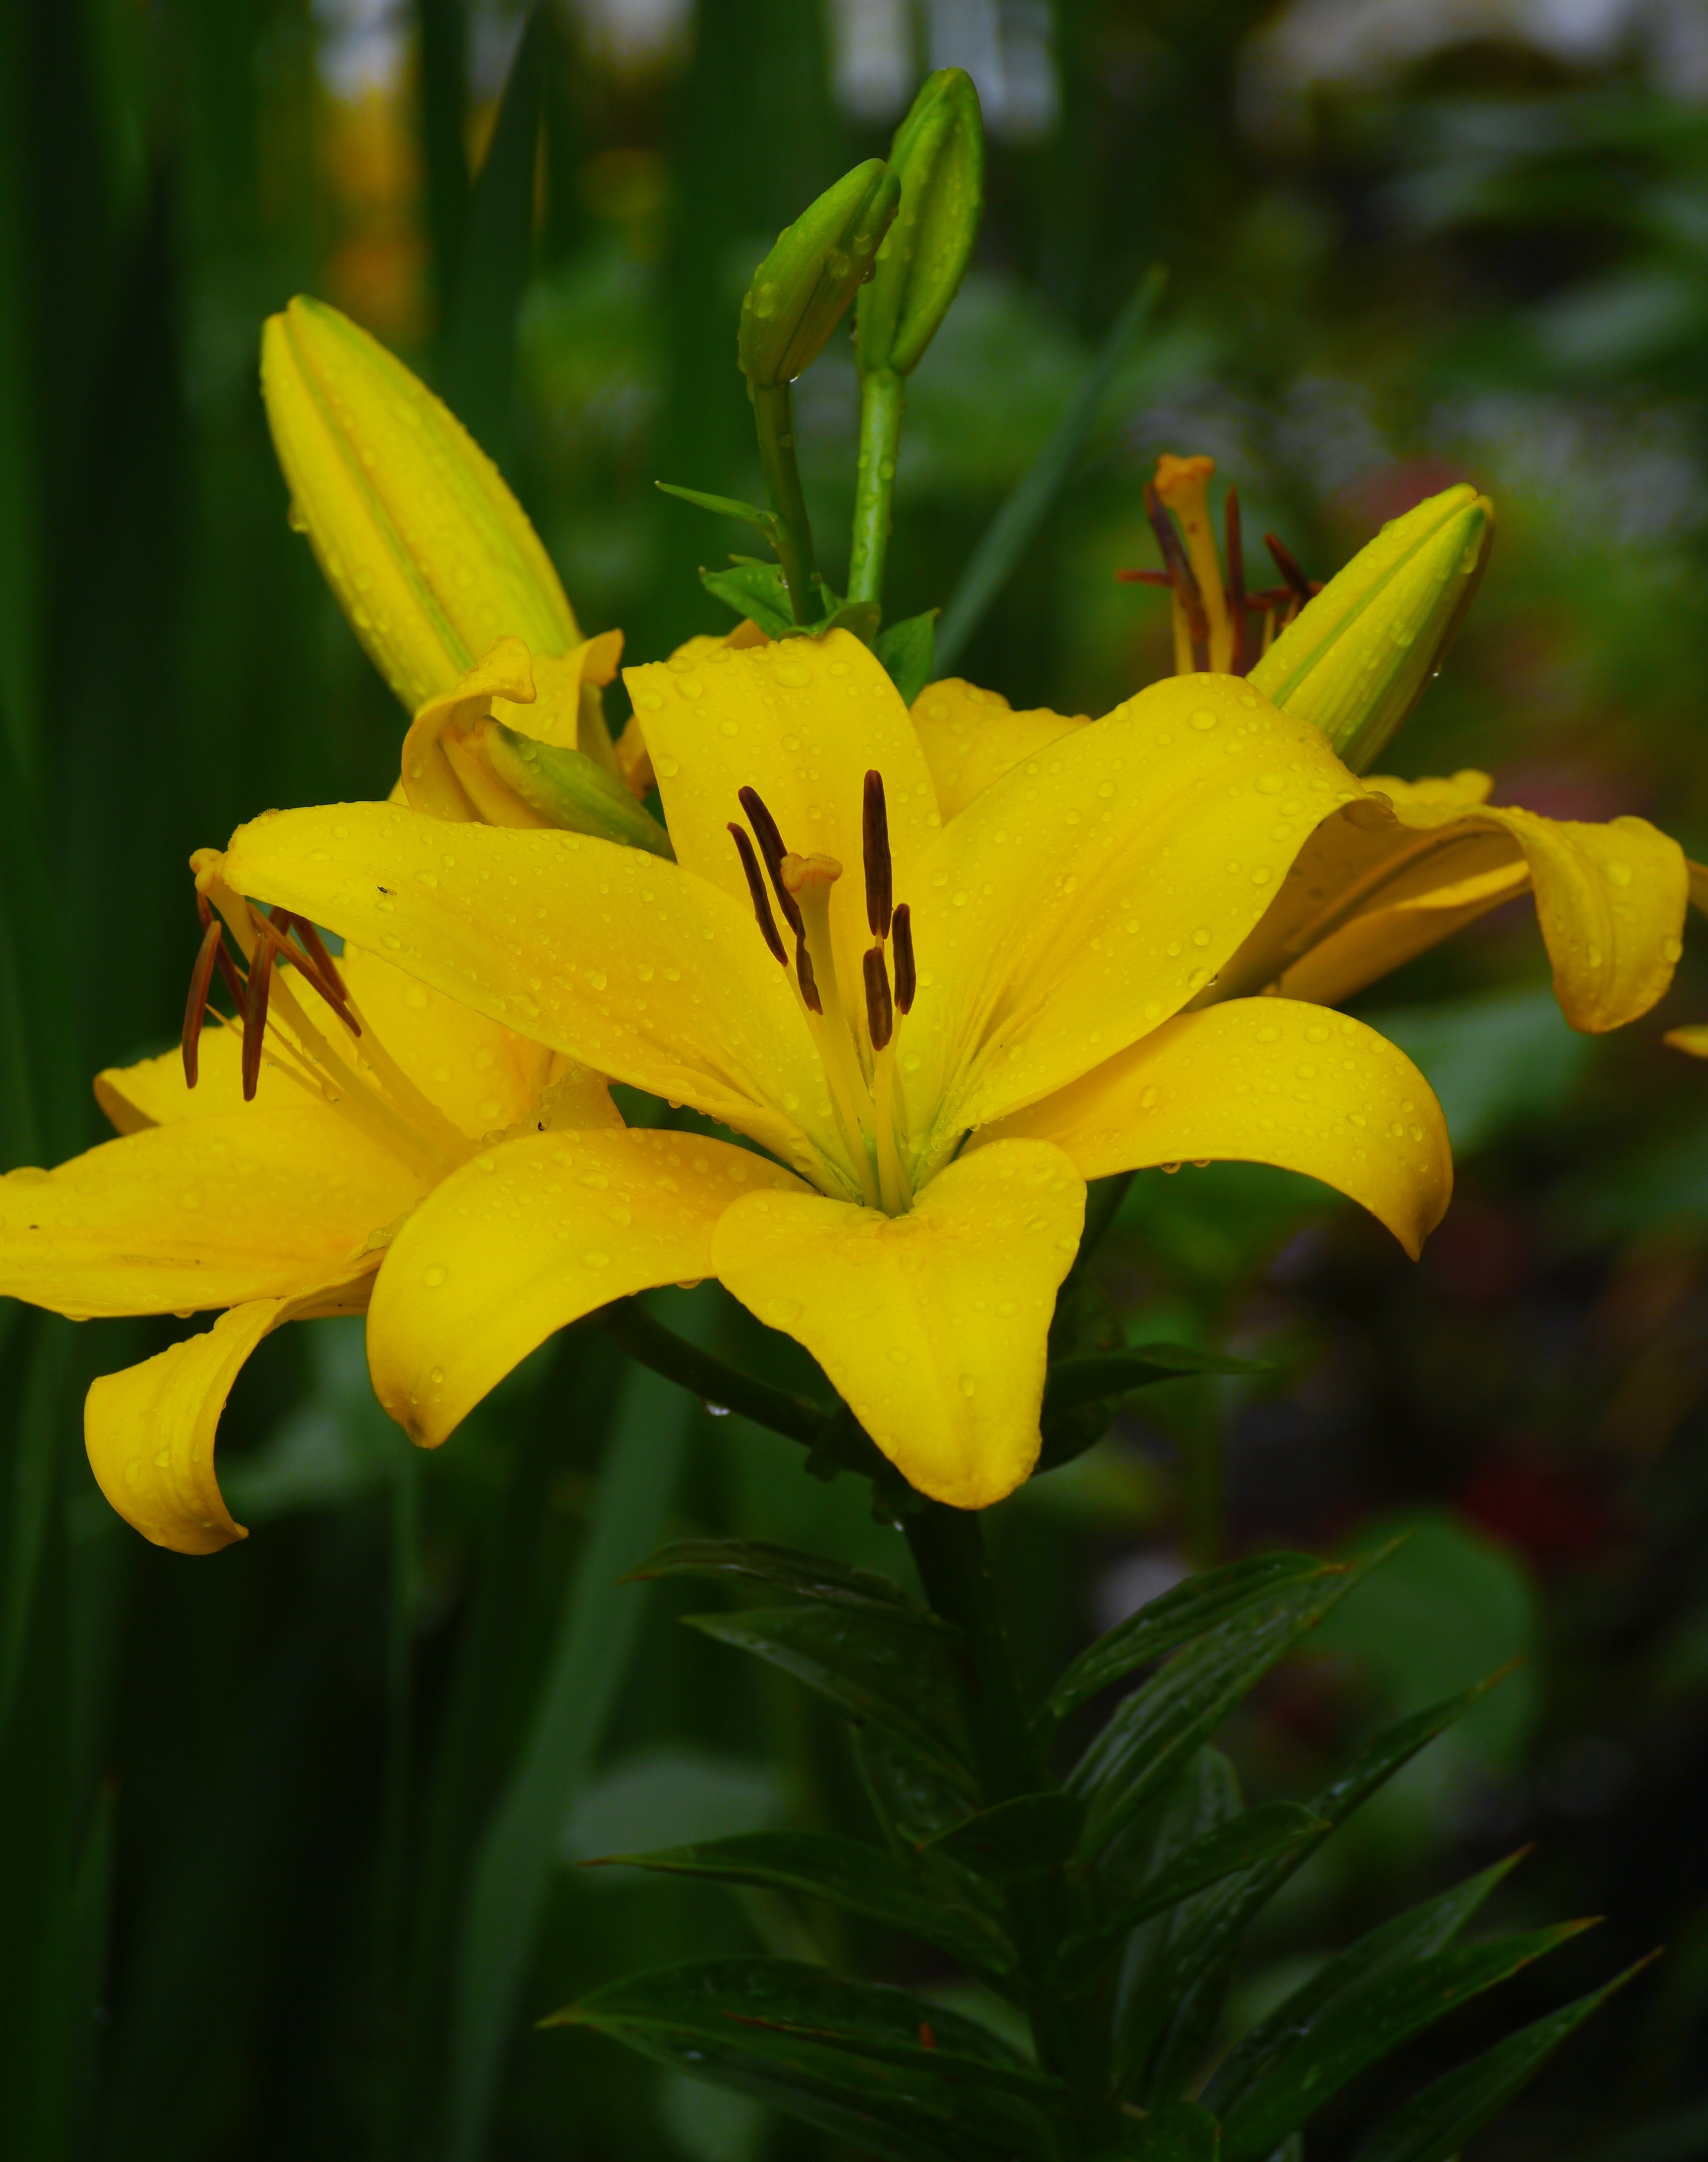
plant, rain, flower, petal, botany, yellow, japan, flora, wildflower, flowers, flower bed, pistil, stamen, lily, drop of water, daylily, yokosuka, macro photography, flowering plant, orange lily, yuri, plant stem, land plant